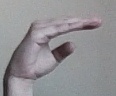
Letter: jeem